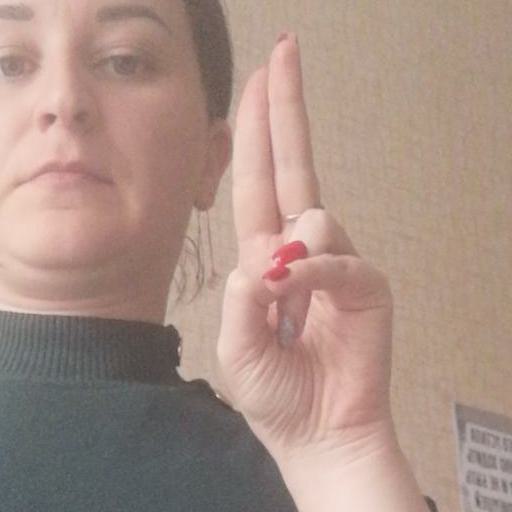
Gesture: two_up